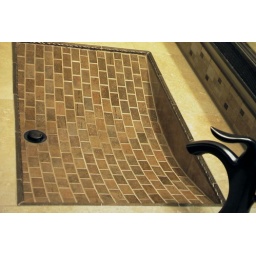
Florida - custom built sink for bath designed and built by D.A. Nyman.